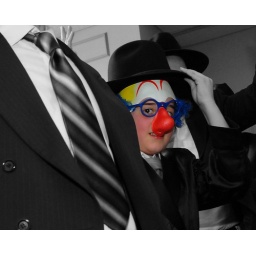
I tip my hat to guys in black & white